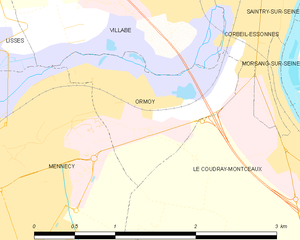
Carte des communes françaises Ormoy